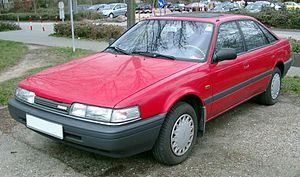
Mazda 626 / 626/Capella (GD/GV, 1987−1991)
Mazda 626 combi coupé (1987−1991)
Mazda 626 var en personbilsmodel fra den japanske bilfabrikant Mazda, som var baseret på den japanske Mazda Capella.